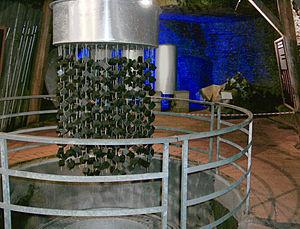
Projet Manhattan est le nom de code du projet de recherche qui produisit la première bombe atomique durant la Seconde Guerre mondiale. Il fut mené par les États-Unis avec la participation du Royaume-Uni et du Canada. De 1942 à 1946, il fut dirigé par le major-général Leslie Richard Groves du corps des ingénieurs de l'armée des États-Unis. Sa composante militaire fut appelée « Manhattan District » et le terme « Manhattan » remplaça graduellement le nom de code officiel, Development of Substitute Materials, pour désigner l'ensemble du projet. Au cours de son développement, le projet absorba son équivalent britannique, Tube Alloys.